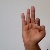
The image shows a hand gesture representing the letter 'F' in Indian Sign Language.